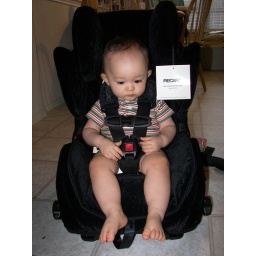
recaro booster car seat will be the last car seat for hunter, we dont need to buy another booster seat in the future